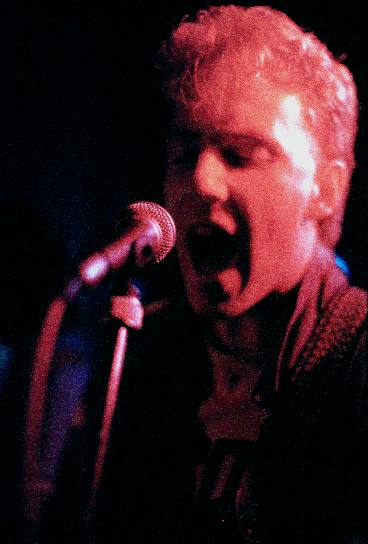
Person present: Yes